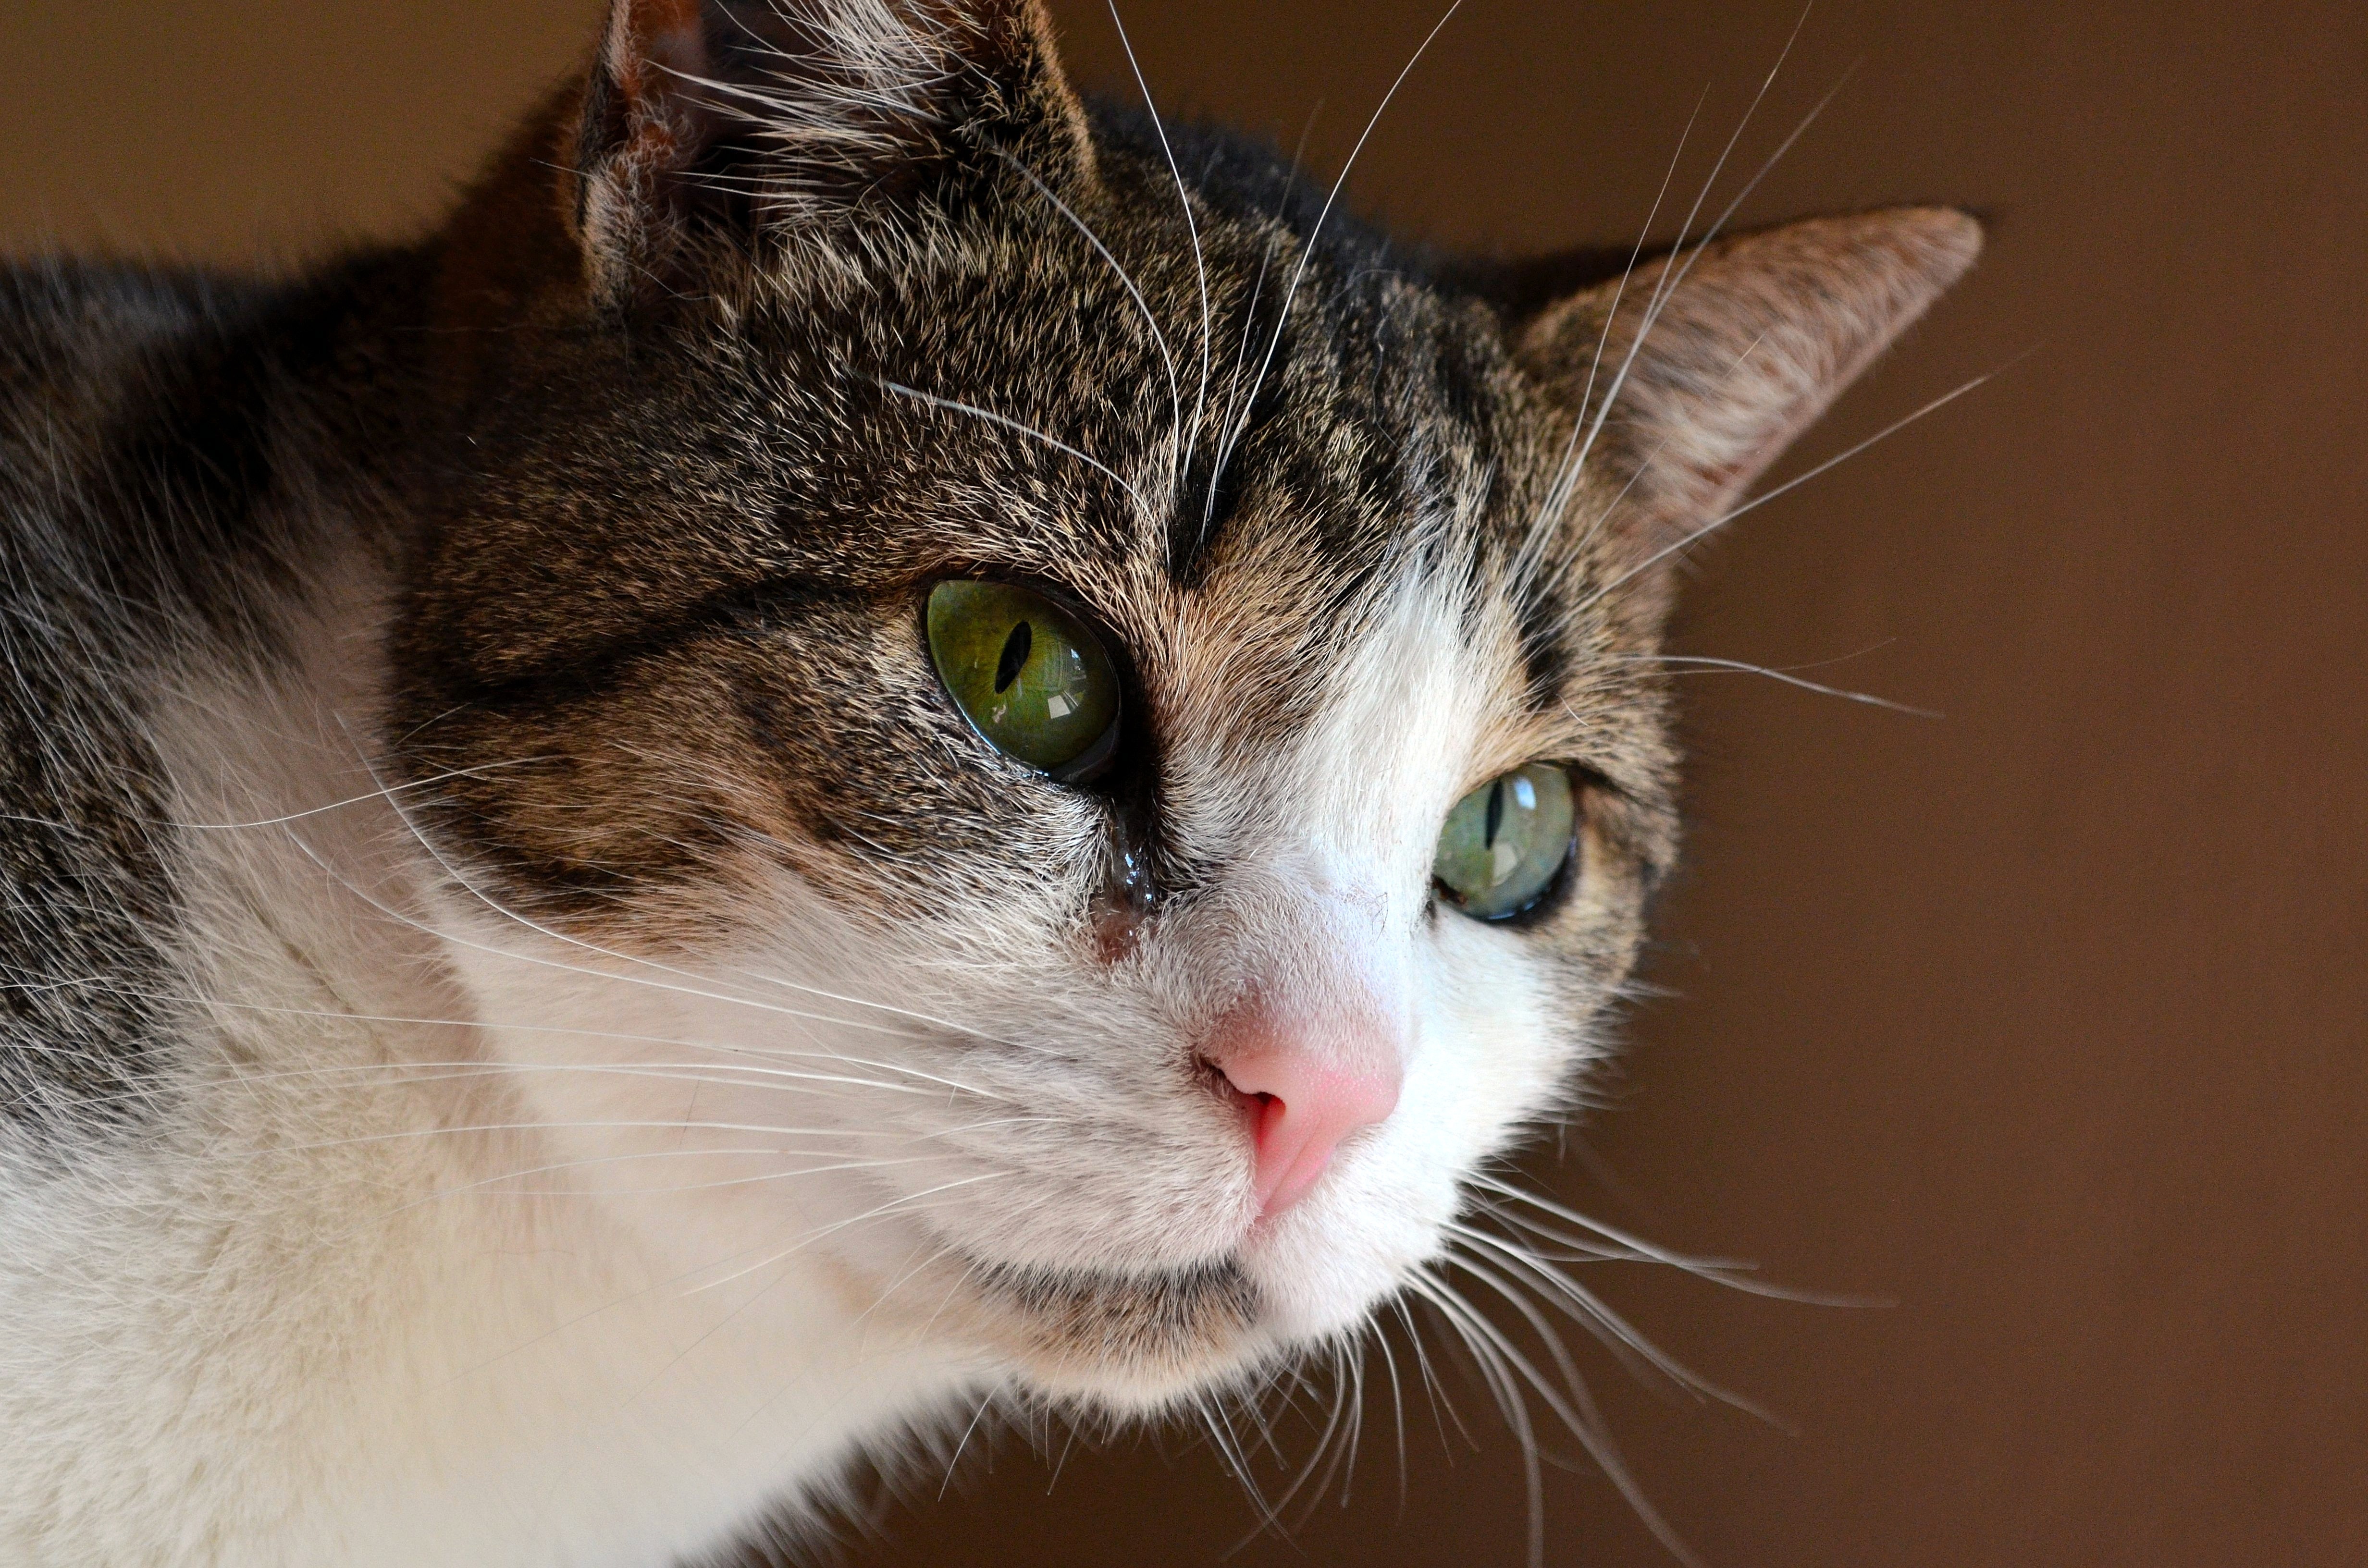
animal, cute, pet, cat, mammal, close up, nose, whiskers, snout, eye, adidas, skin, vertebrate, mieze, curious, attention, domestic cat, cat face, cat's eye, cat portrait, tabby cat, green eyes, cat nose, european shorthair, small to medium sized cats, cat like mammal, domestic short haired cat